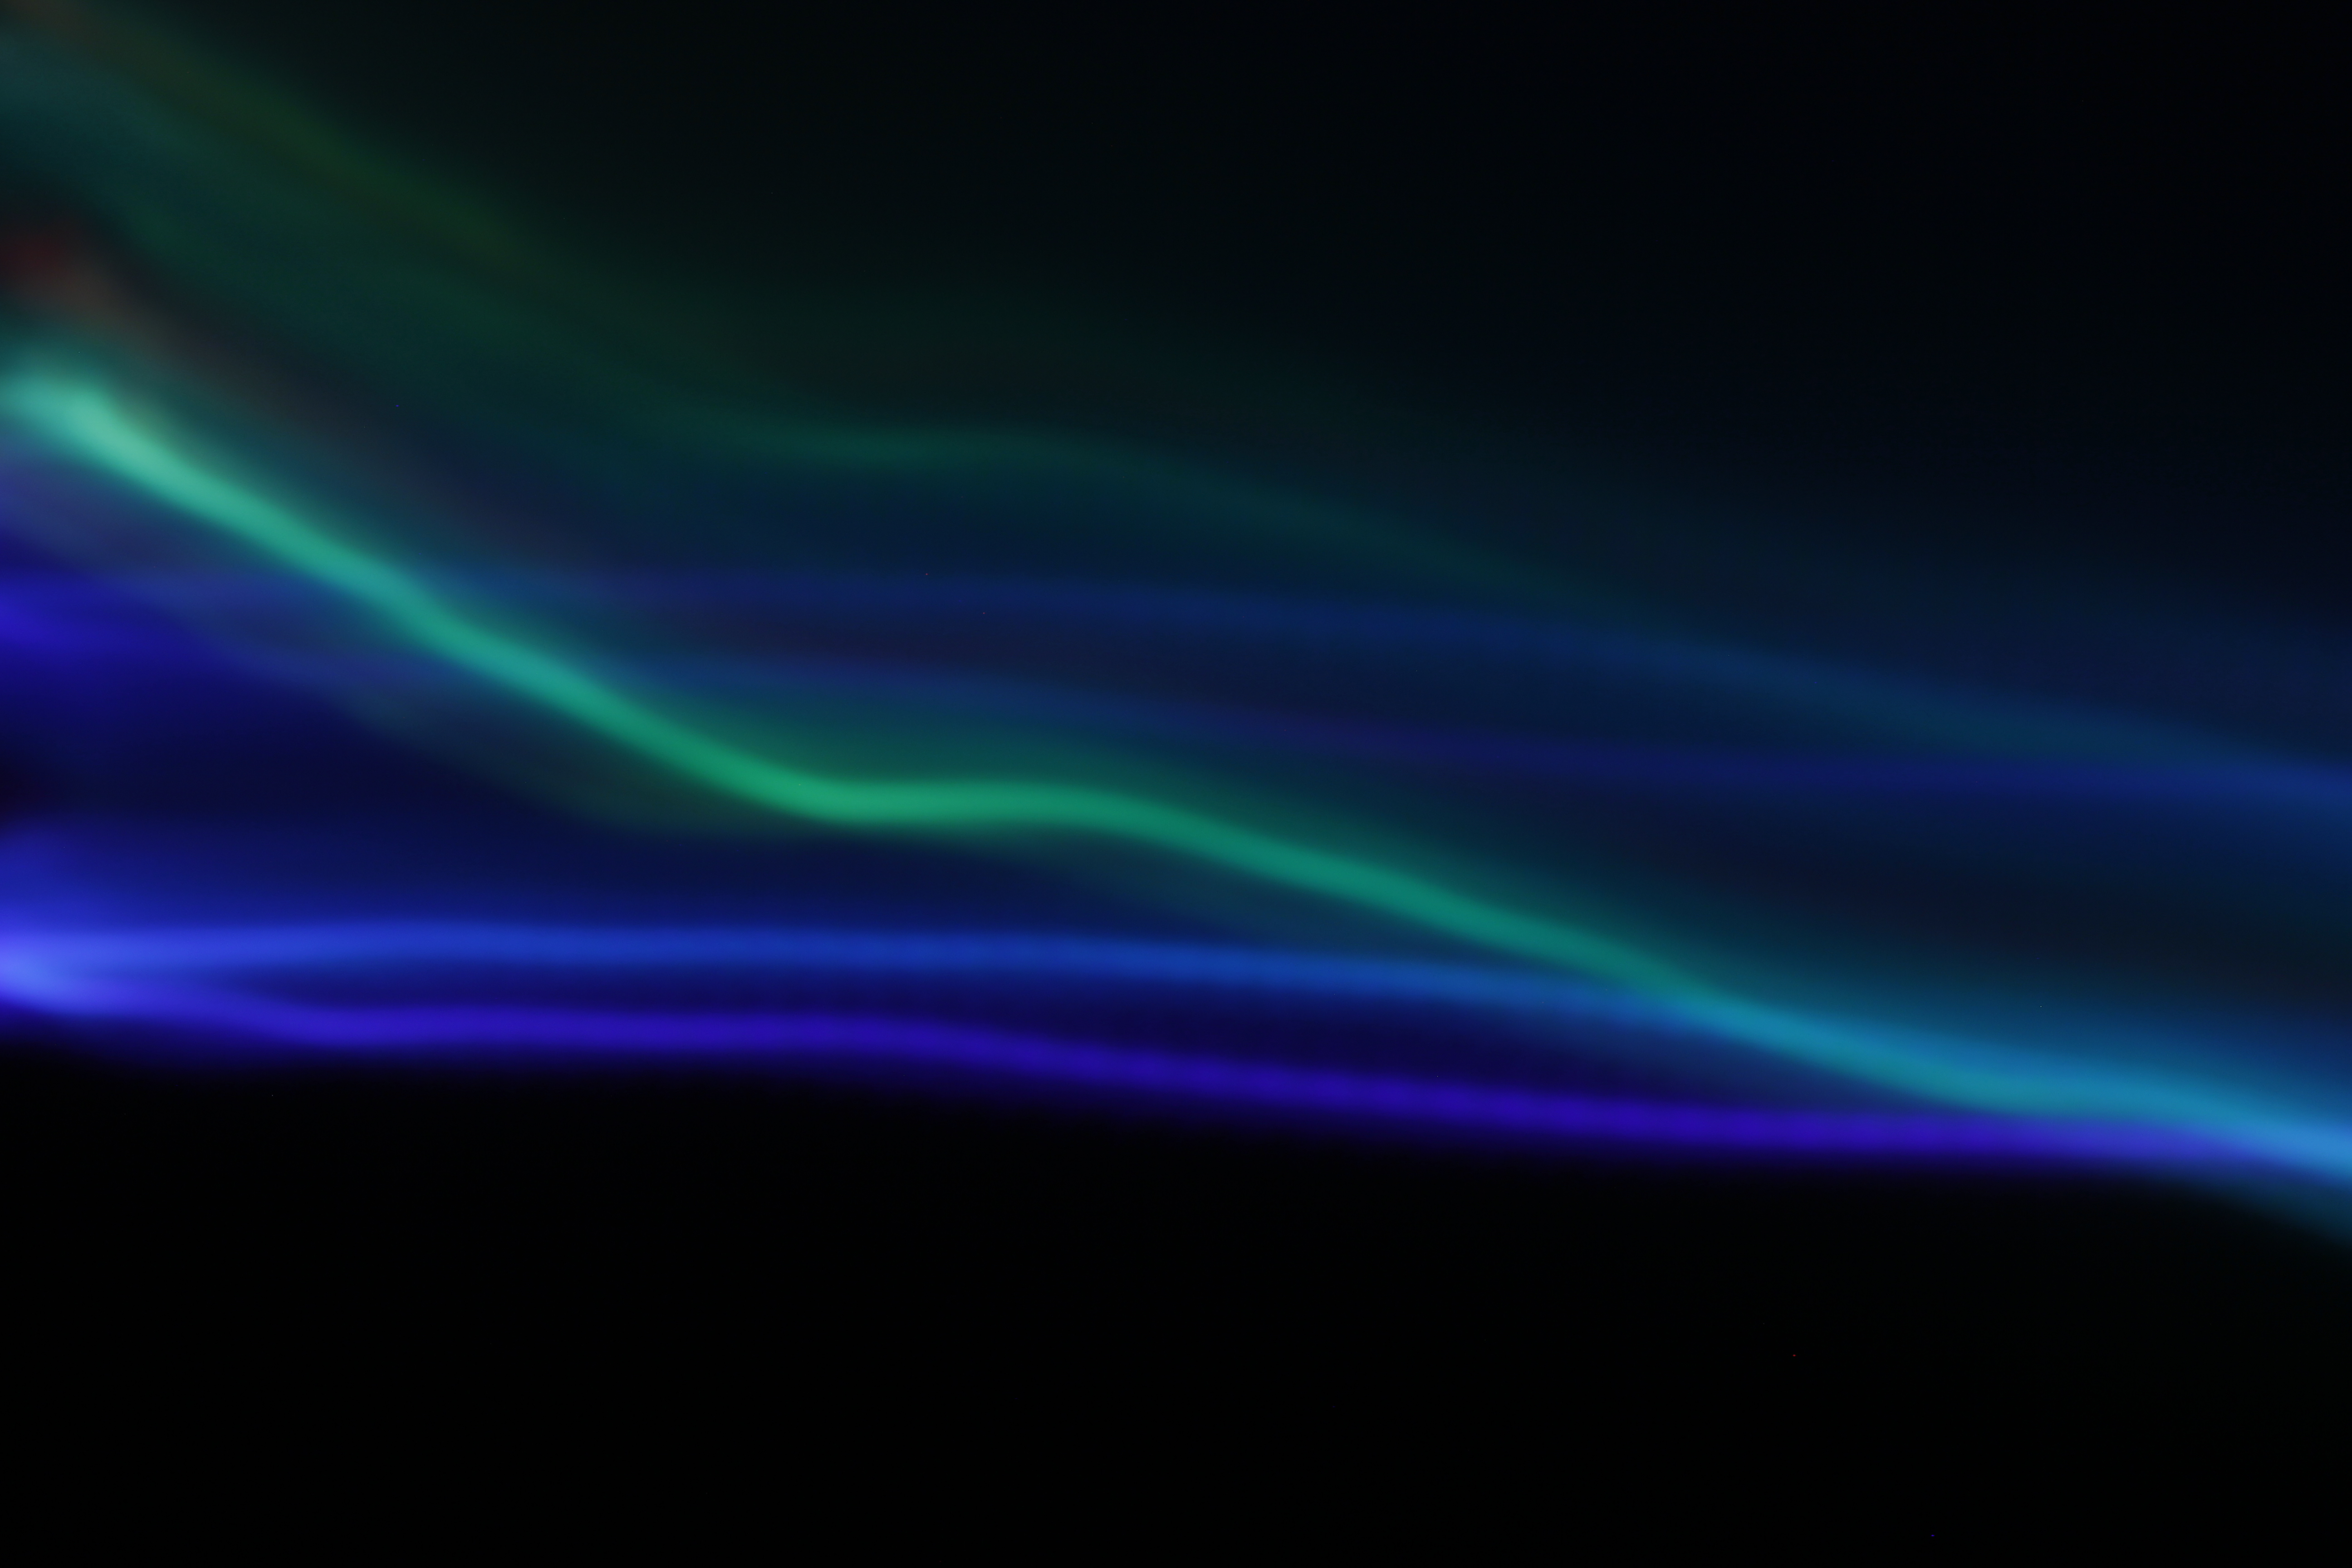
sky, purple, violet, art, gas, font, magenta, electric blue, technology, horizon, Visual effect lighting, space, neon, rainbow, darkness, electricity, event, lens flare, meteorological phenomenon, pattern, graphics, night